Georgian Land Forces

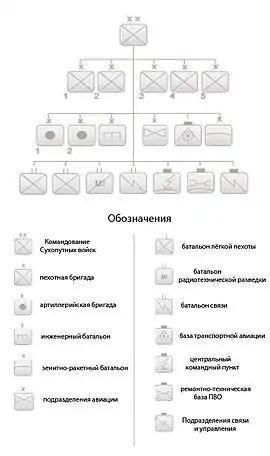
Structure of the Land Forces.

From 1992 until 2003 throughout the Georgian army heavily relied on Soviet military equipment which became outdated over time, and for most part out of order due to poor maintenance. According to the 1995 reports, the army's equipment at that time included 40 Russian T-55 tanks and 30 T-72 tanks, and 80 to 100 towed artillery guns. More than 100 T-55 tanks were decommissioned and scrapped since 2000, leaving only a dozen left in the inventory. Numerous other military hardware, including T-72 tanks, were donated to the armed forces of the Ministry of Internal Affairs but these were also decommissioned in 2004 due to its reorganization process. Since 2001 Georgia started petitioning for NATO membership and enhancing its military capabilities in cooperation with numerous post-Soviet suppliers such as the Czech Republic and Ukraine.